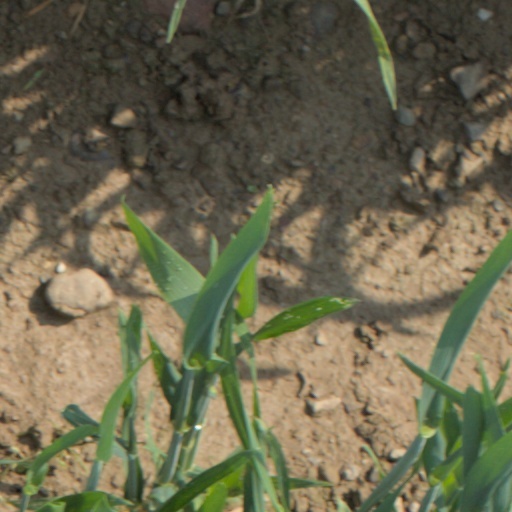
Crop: wheat